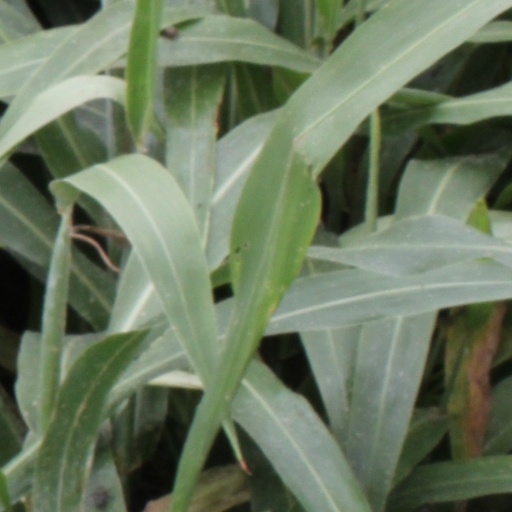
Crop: sorghum